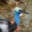
Label: bird